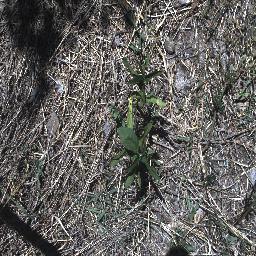
Label: negative